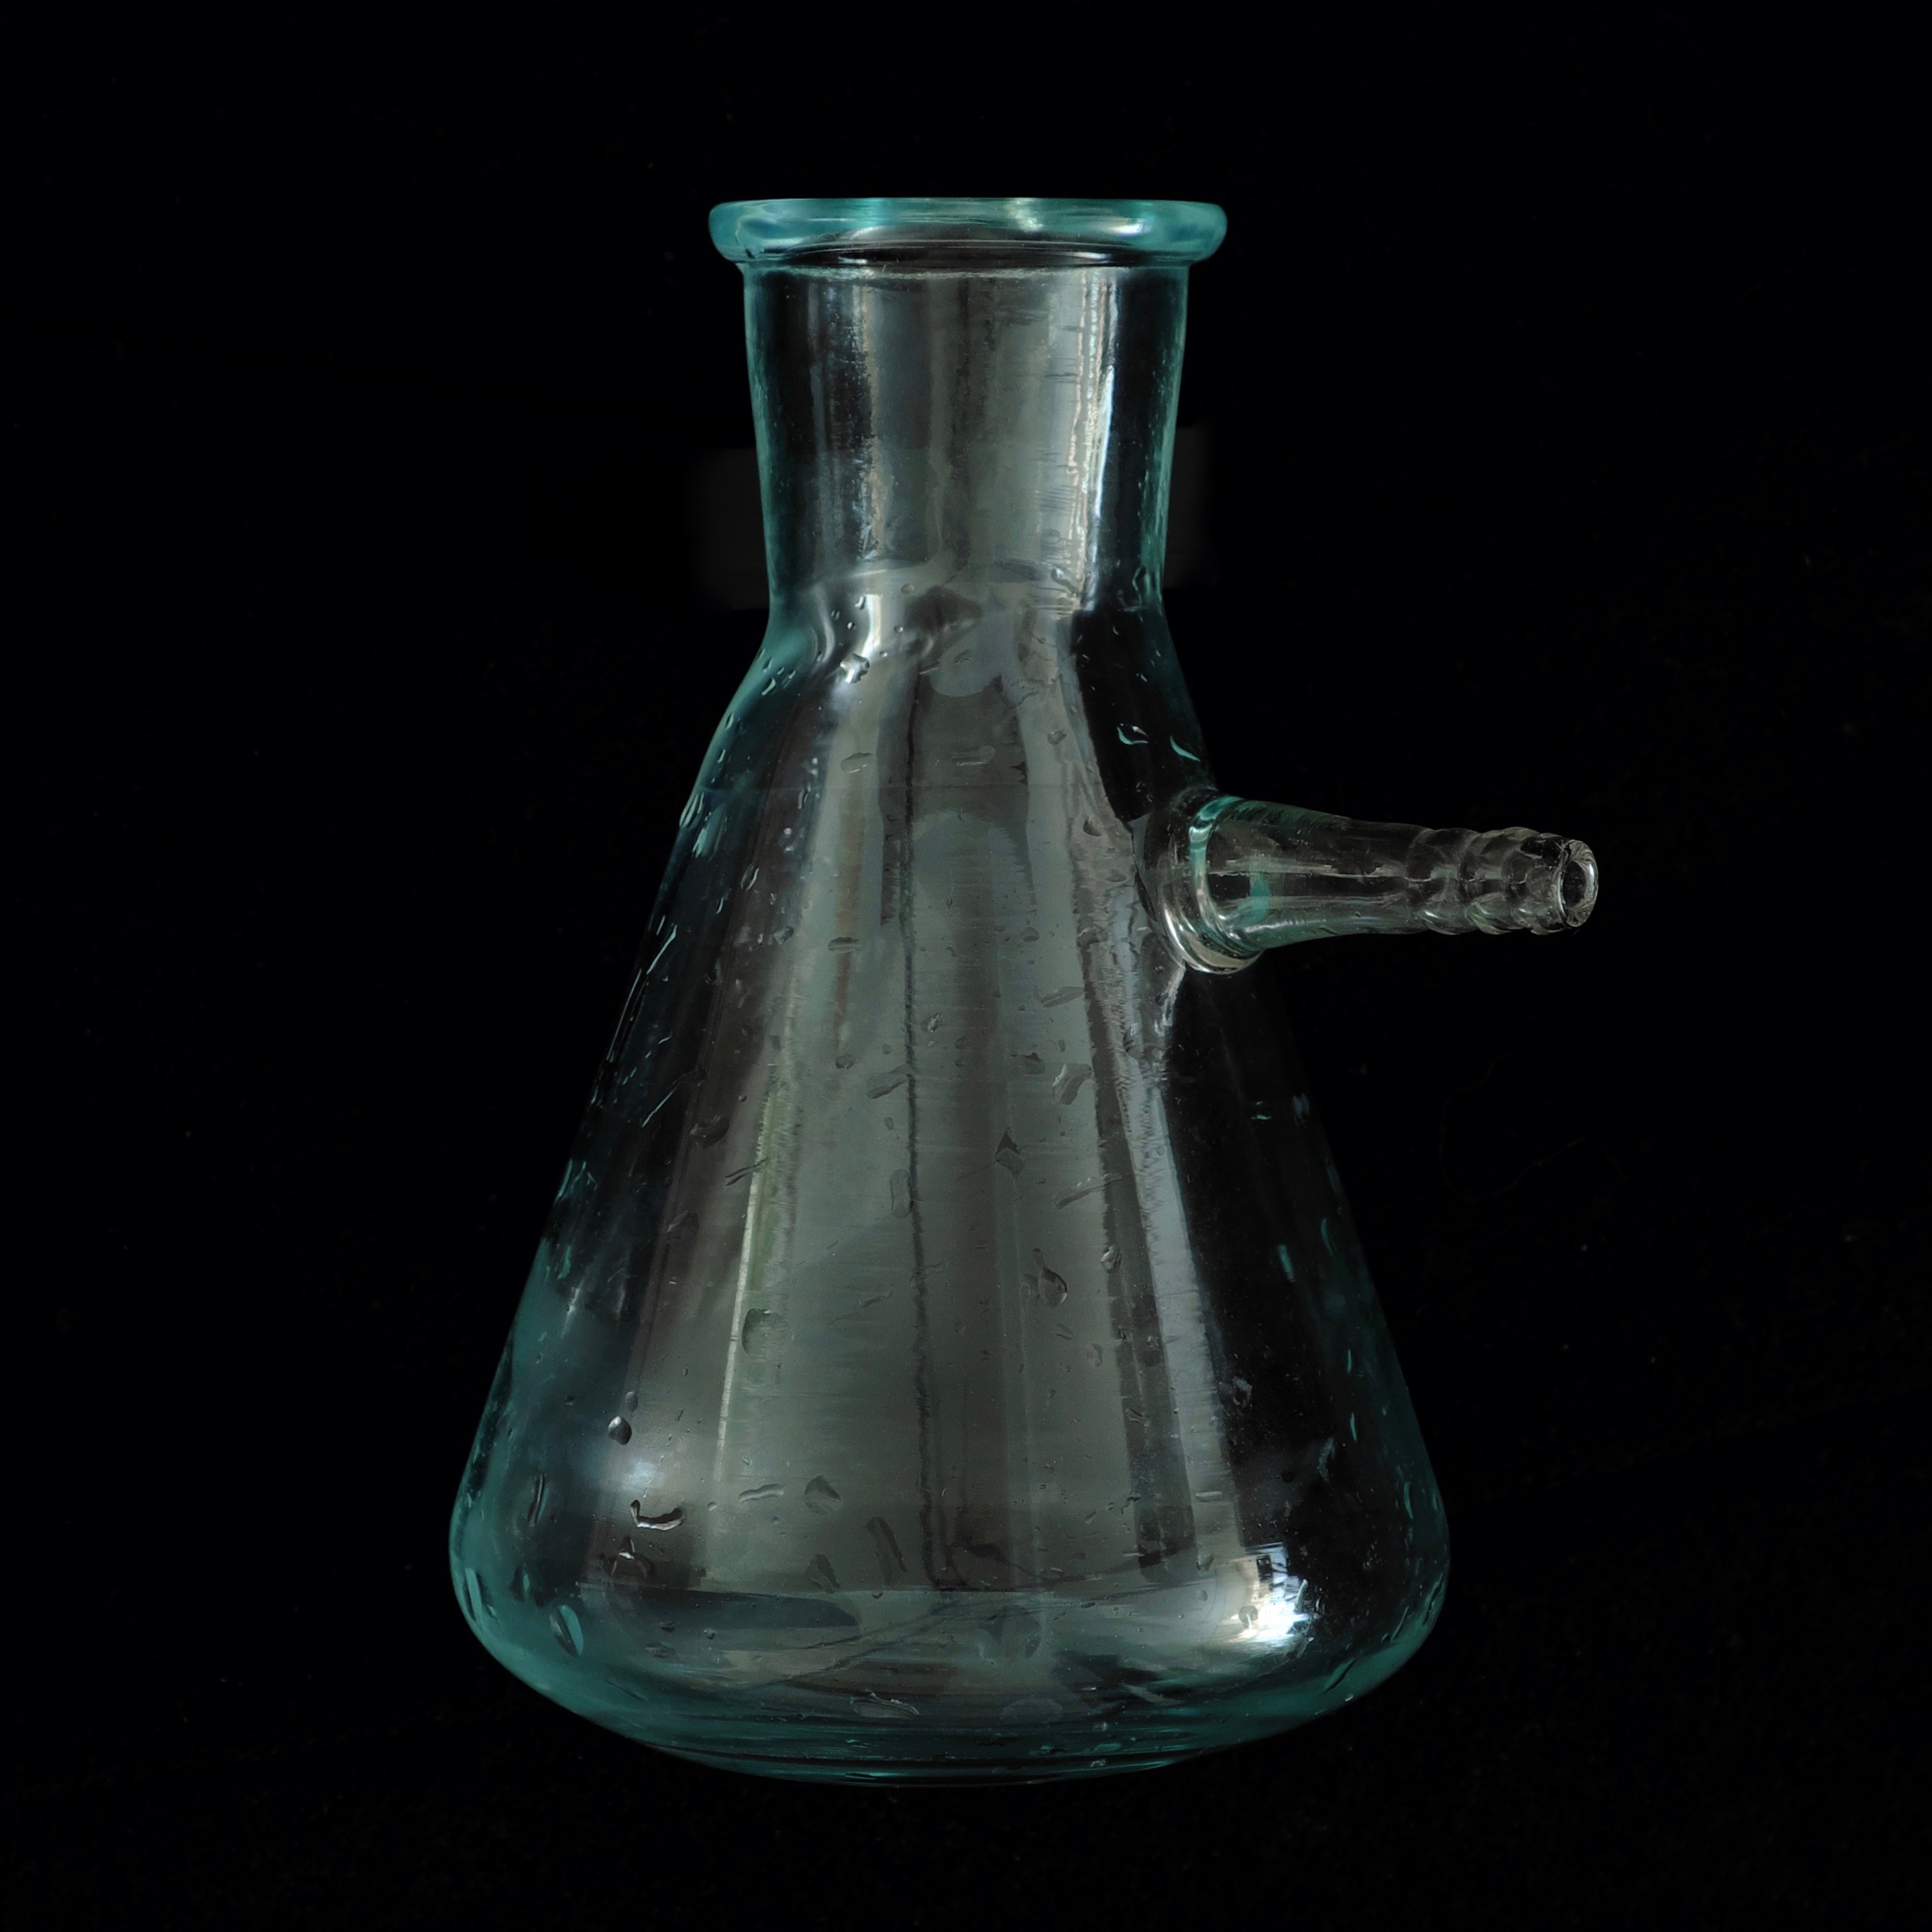
erlenmeyer, blue, glass, chemistry, glass bottle, product, liquid, bottle, barware, still life photography, transparency and translucency, drinkware, laboratory flask